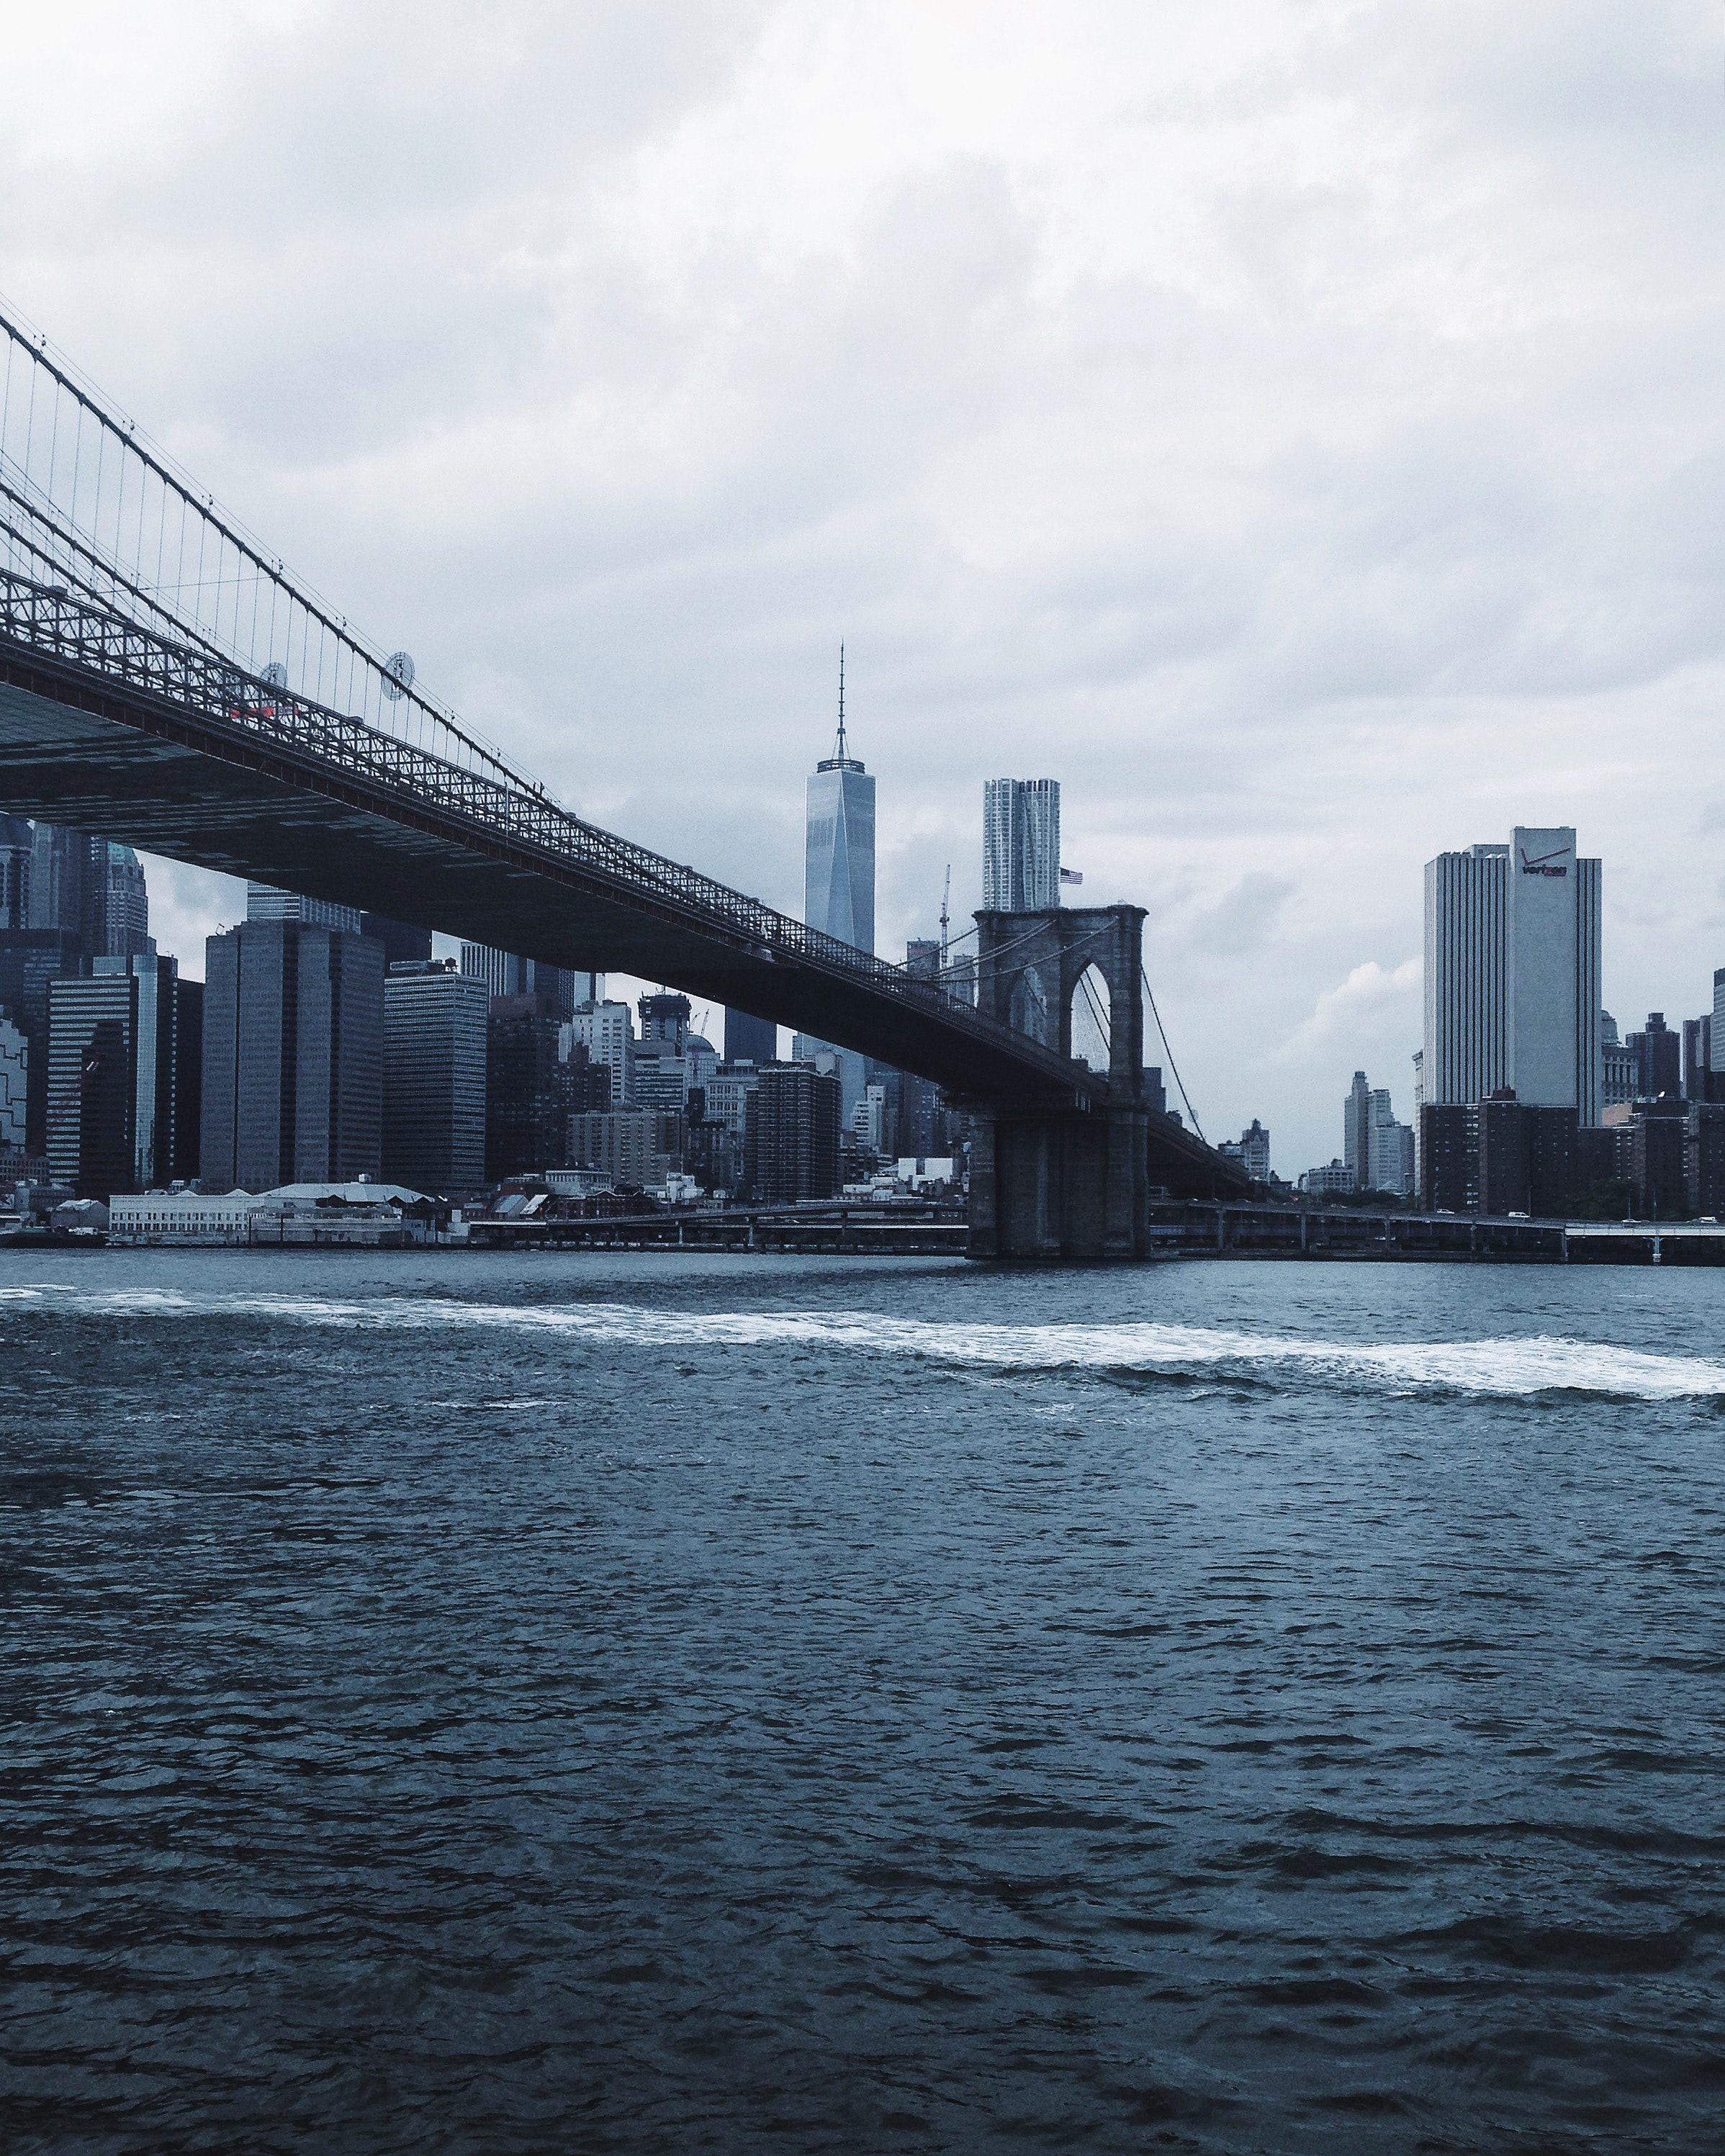
bridge, water, sky, suspension bridge, river, city, urban area, landmark, metropolitan area, architecture, human settlement, cityscape, skyscraper, skyway, metropolis, skyline, cloud, winter, downtown, nonbuilding structure, ocean, tower block, mountain, vacation, tower, reflection, building, cable stayed bridge, metal, tourism, beam bridge, channel